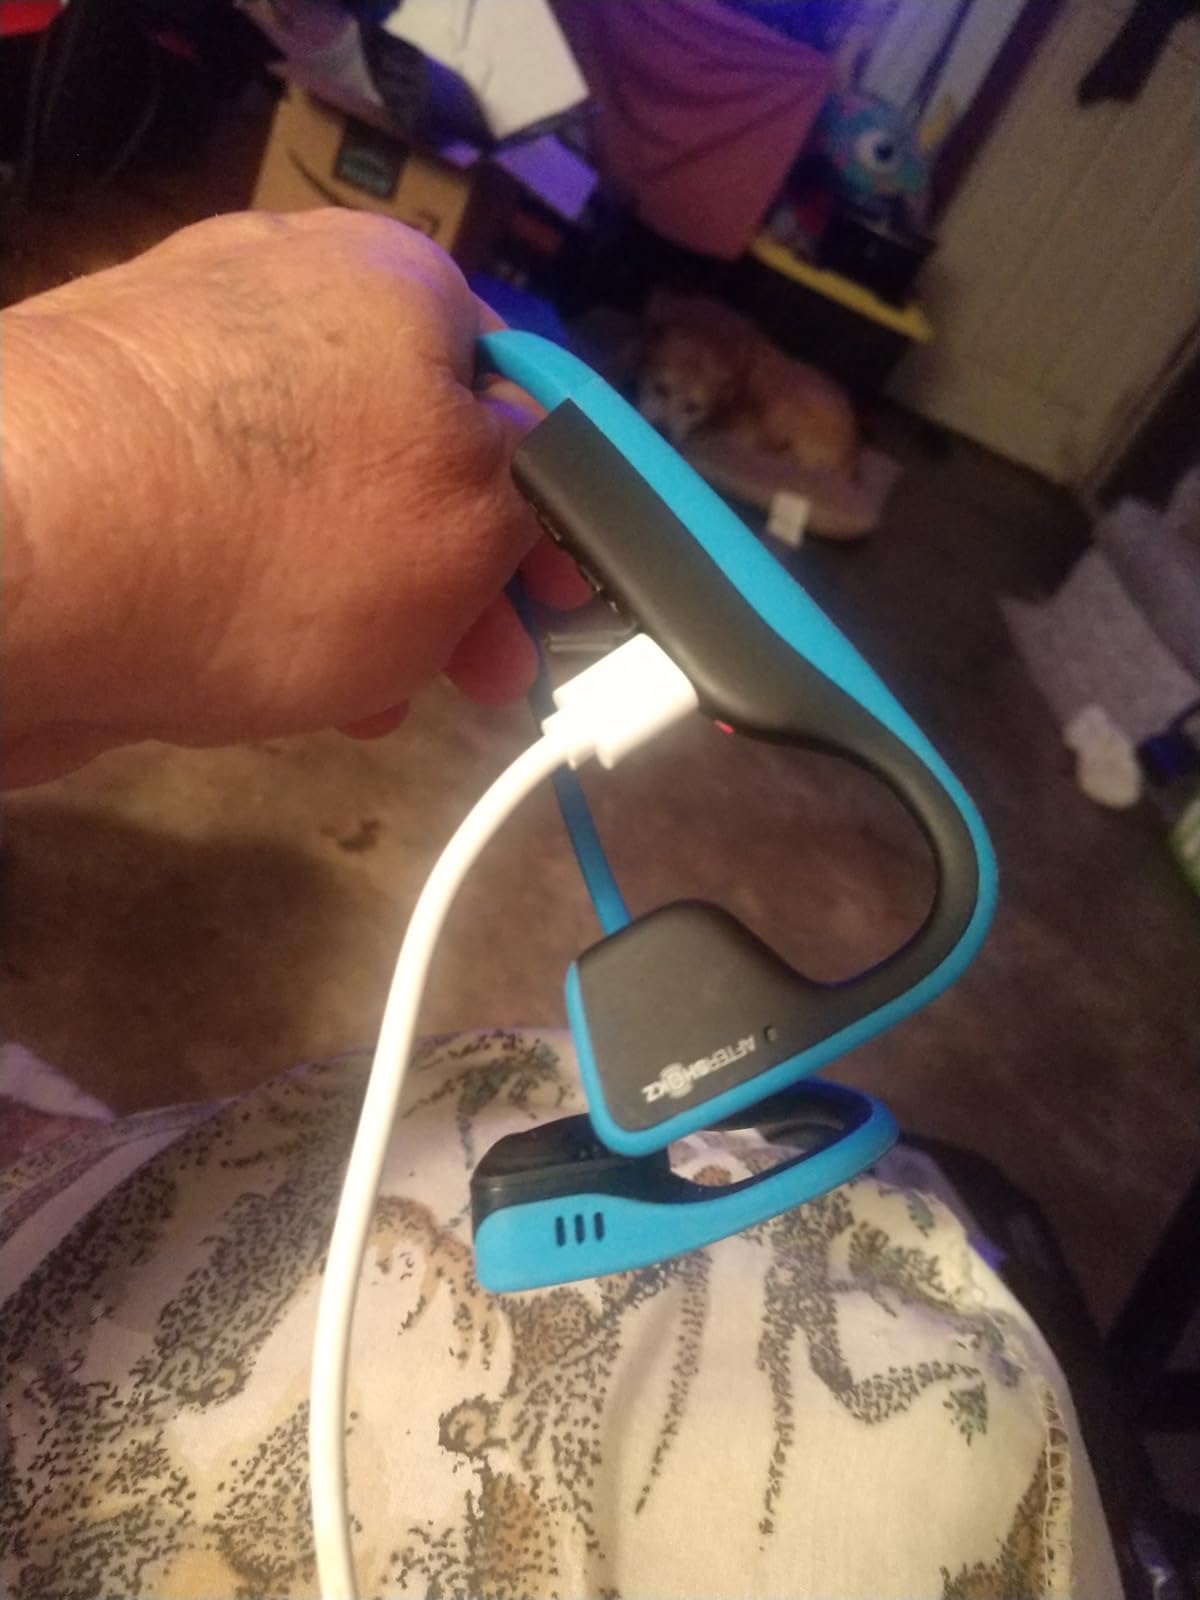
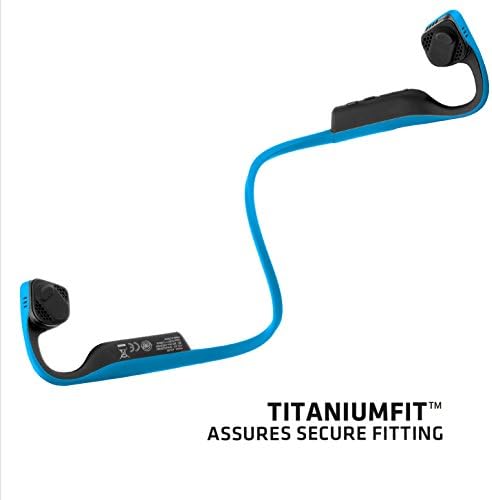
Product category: headphones
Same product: yes